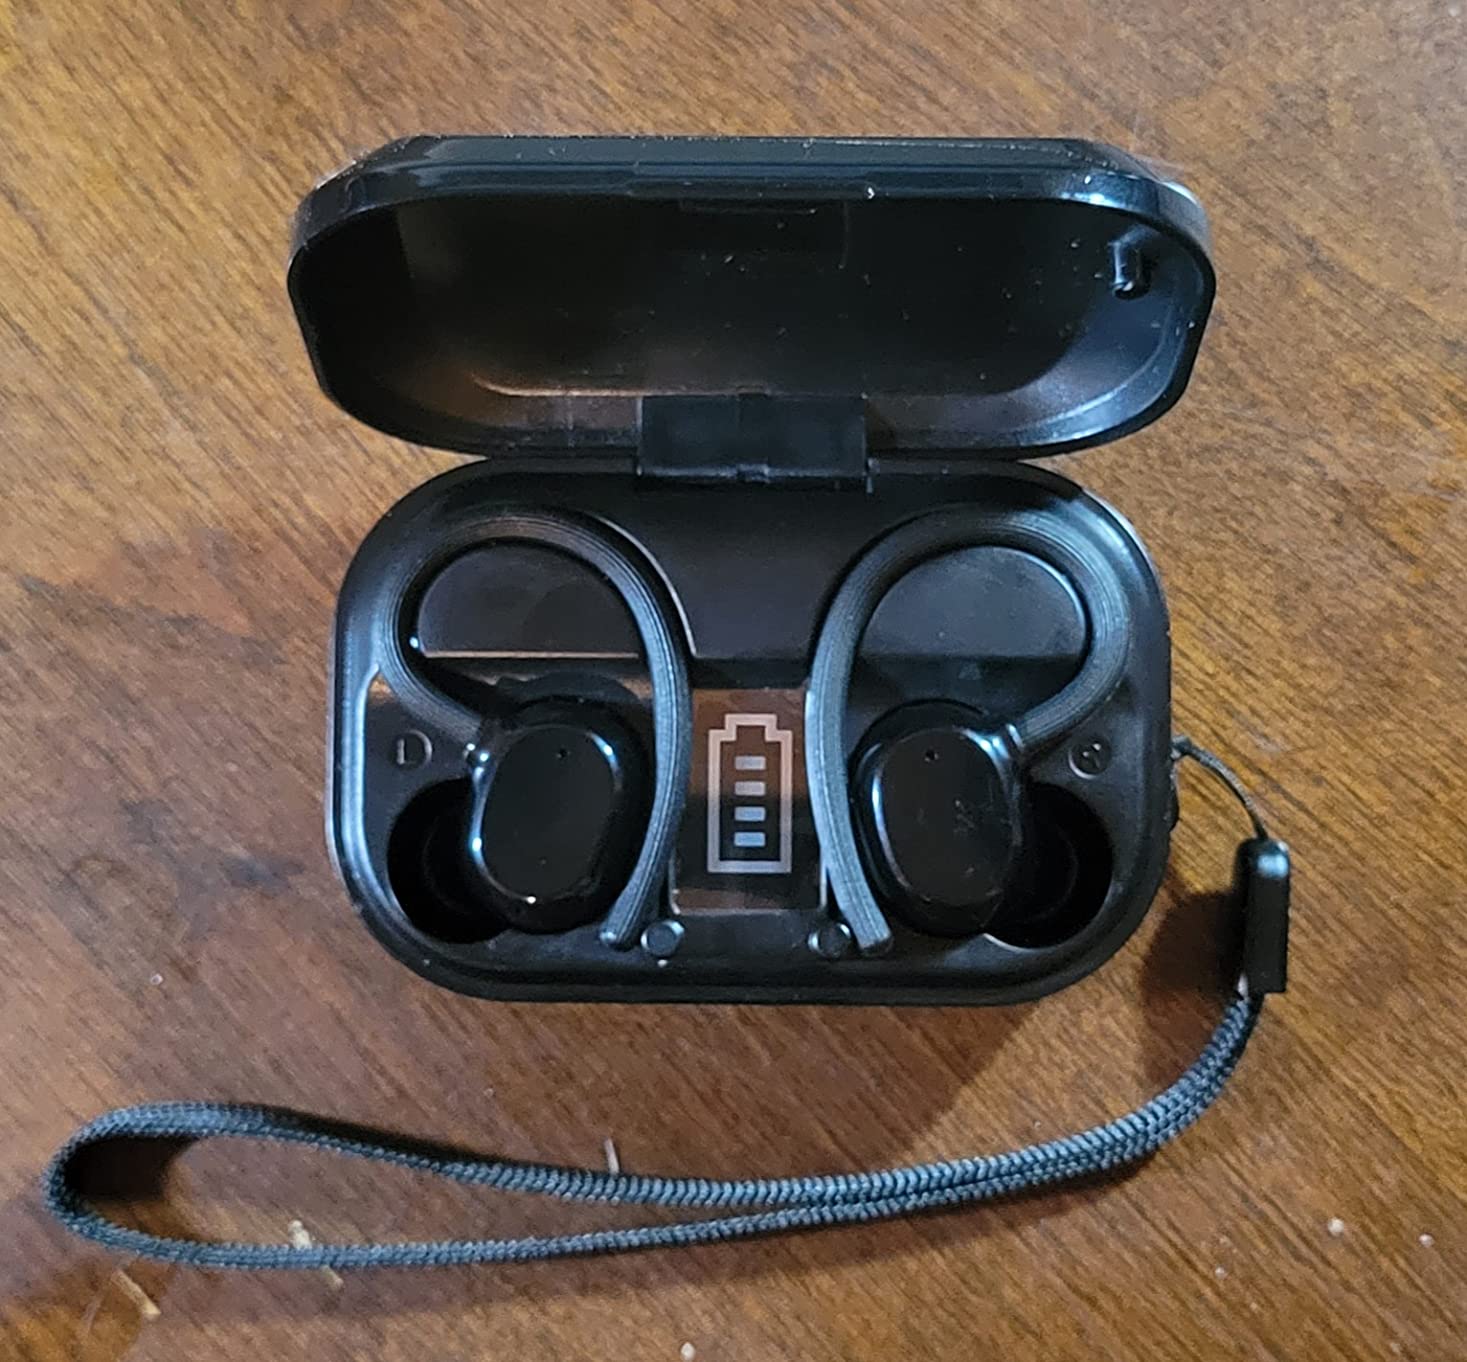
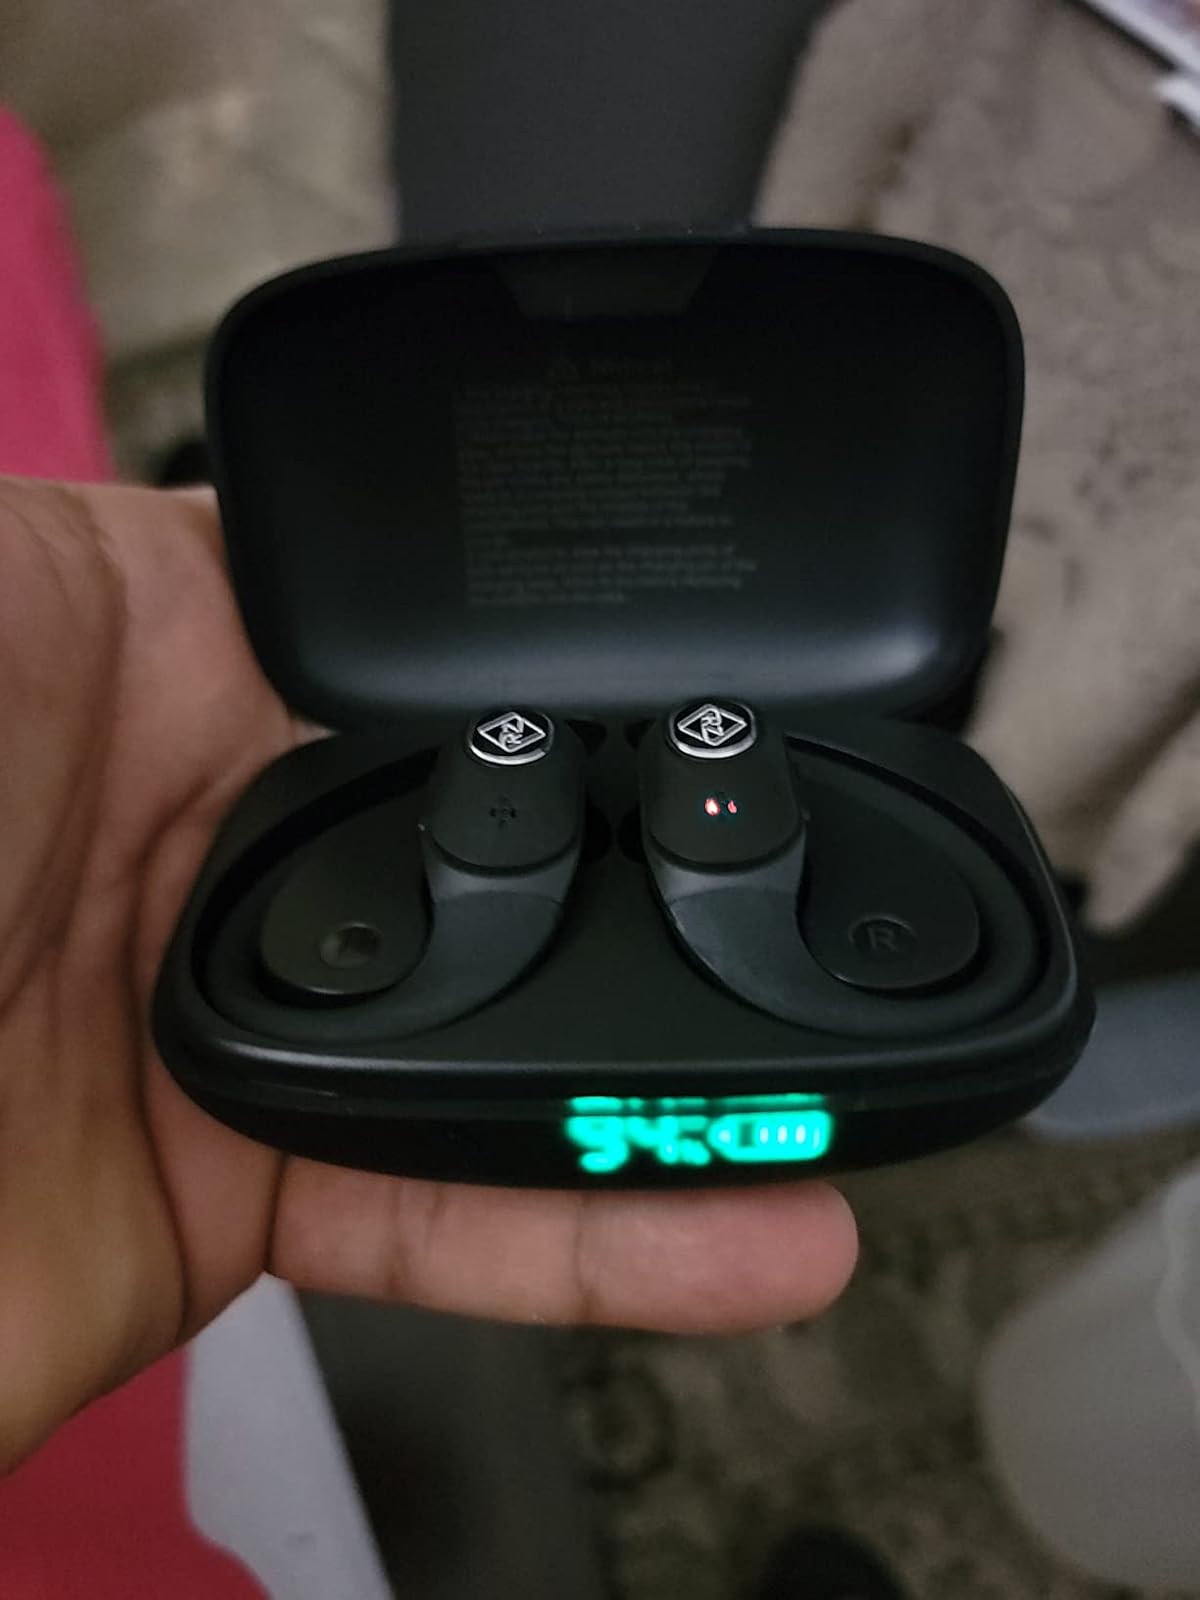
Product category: earbuds
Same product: no